Augmented reality

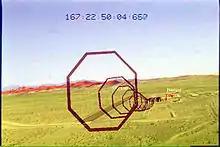
LandForm video map overlay marking runways, road, and buildings during 1999 helicopter flight test

The cave automatic virtual environment (CAVE) is an environment, typically a small room located in a larger outer room, in which a user is surrounded by projected displays around them, above them, and below them. 3D glasses and surround sound complement the projections to provide the user with a sense of perspective that aims to simulate the physical world. Since being developed, CAVE systems have been adopted by engineers developing and testing prototype products. They allow product designers to test their prototypes before expending resources to produce a physical prototype, while also opening doors for "hands-on" testing on non-tangible objects such as microscopic environments or entire factory floors. After developing the CAVE, the same researchers eventually released the CAVE2, which builds off of the original CAVE's shortcomings. The original projections were substituted for 37 megapixel 3D LCD panels, network cables integrate the CAVE2 with the internet, and a more precise camera system allows the environment to shift as the user moves throughout it.